Daniel Frank Craig

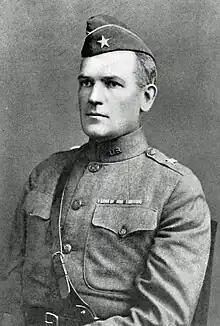
From 1919's "The 302nd Field Artillery, United States Army"

Daniel Frank Craig (3 October 1875 – 17 April 1929) was a United States army officer. He served in a number of U.S. military conflicts including in the Philippines, Mexico and World War I.